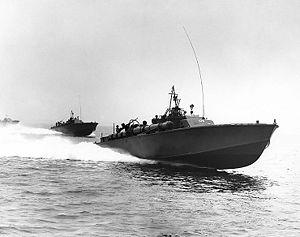
Un torpilleur est un petit navire de guerre relativement rapide et manœuvrant, chargé de combattre les grosses unités navales de surface en utilisant, comme arme principale, la torpille. Ce type de navire n'existe plus aujourd'hui car, trop spécialisé, il a été dépassé. Il a été remplacé par les patrouilleurs, les corvettes, les sous-marins et l'hélicoptère.